O'Shaughnessy Dam (Ohio)

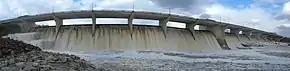
View below the dam

The O'Shaughnessy Dam is located on the Scioto River near Dublin, Ohio, United States. The dam forms O'Shaughnessy Reservoir, which is a major source of drinking water for the city of Columbus. It was completed in 1925 following recommendations of then superintendent Jerry O'Shaughnessy (for whom the dam was named). At the time, the reservoir was described as "the finest inland waterway in the United States." Located upstream of the smaller Griggs Dam, it provides a large area for various forms of recreation in addition to its water supply duties. The reservoir holds over a surface area of . The Columbus Zoo and Aquarium is located on the east bank of the reservoir, near the dam.